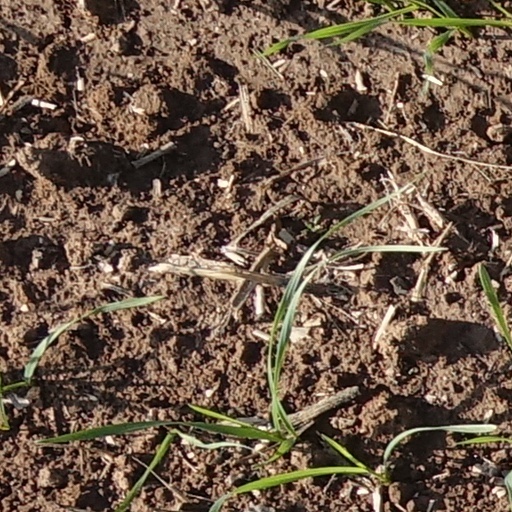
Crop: wheat